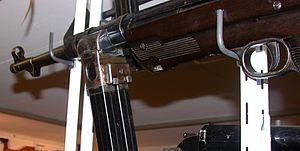
Le Maschinenpistole 40, couramment appelé MP40, est un pistolet-mitrailleur, chambré pour la munition Parabellum 9×19 mm. Il succède au MP 38 et au MP 38-40.